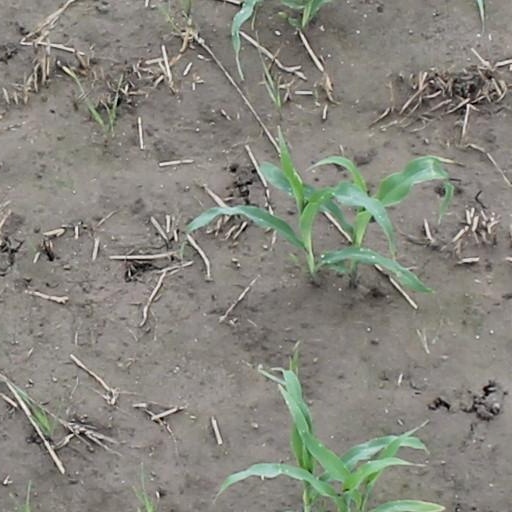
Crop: maize; corn